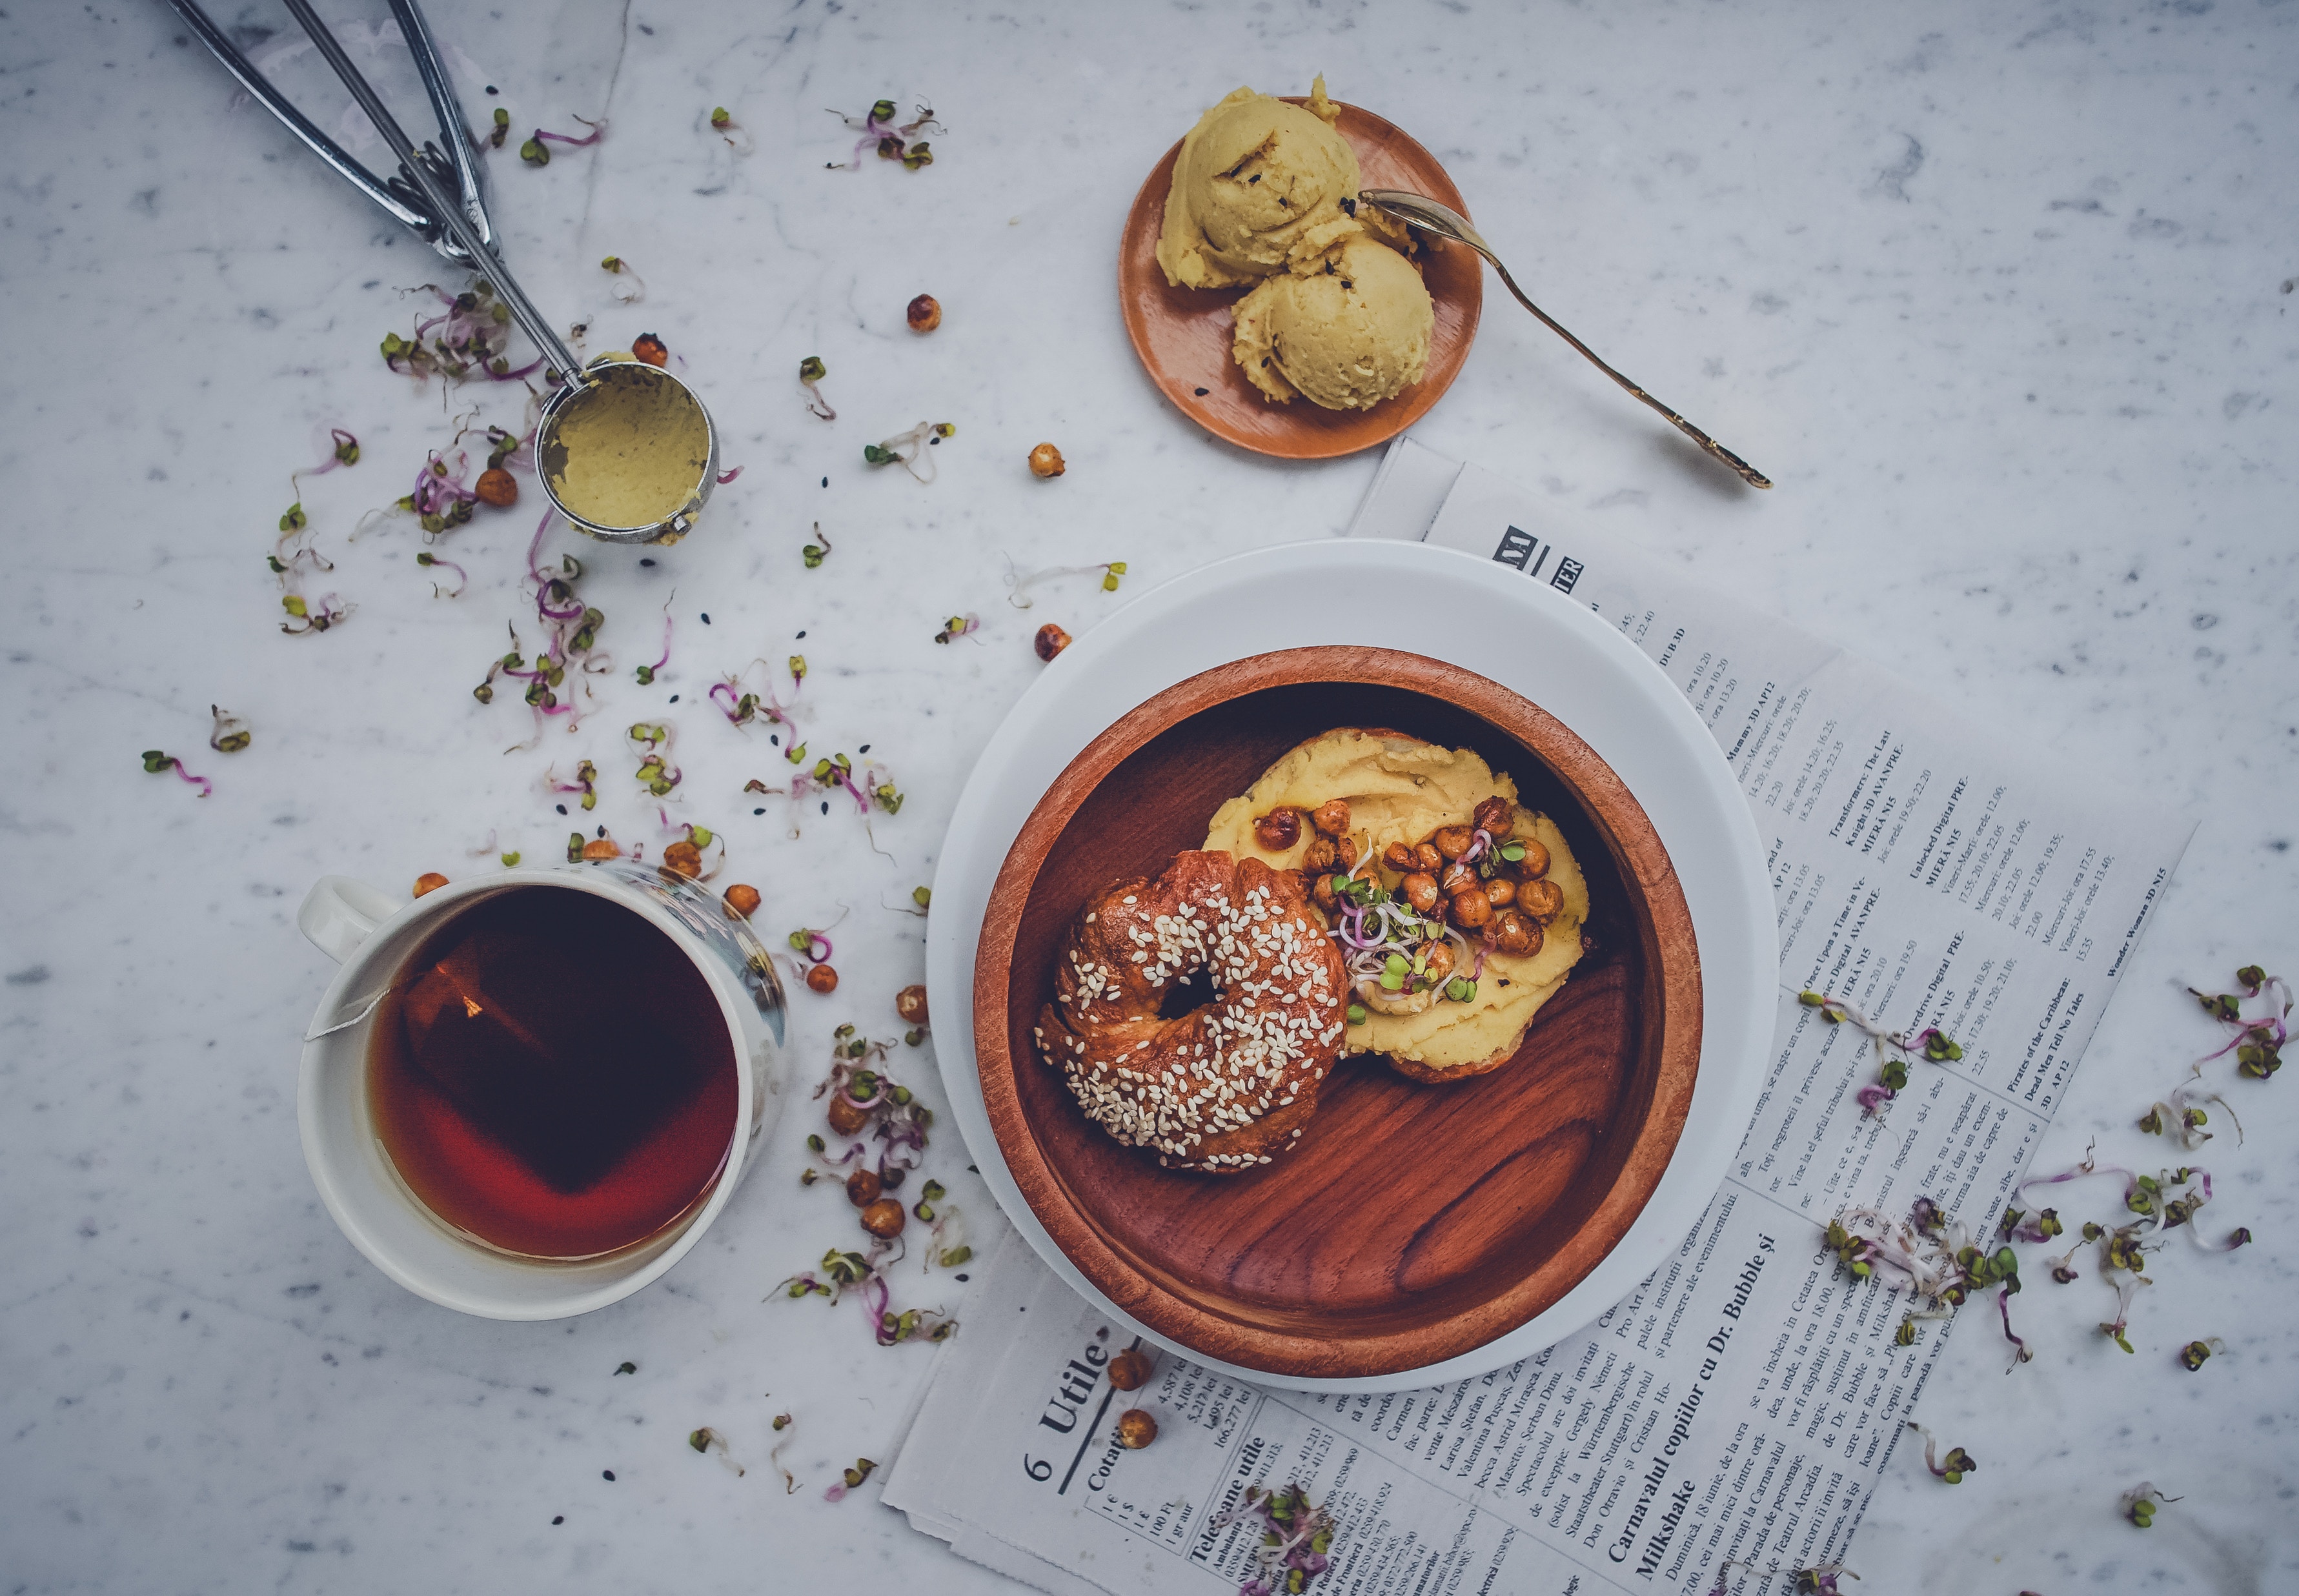
newspaper, cup, food, tableware, bagel, cool image, cool photo, sweetness, flavor, cup of tea, dishware, chickpea